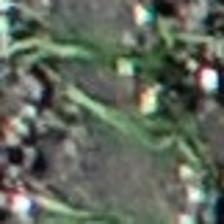
Label: clustered